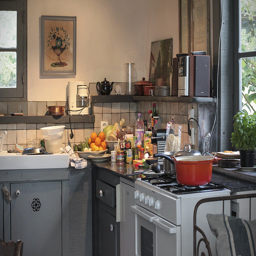
The kitchen counter is covered with many condiments and ingredients.
A kitchen with a lot of food on the counter & food being prepared on the stove top.
a cluttered kitchen with a stove and appliances
This is a kitchen scene with pots, pans, food, and dishes on the counter.
Modern kitchen with assortment of cooking and food items on counter.